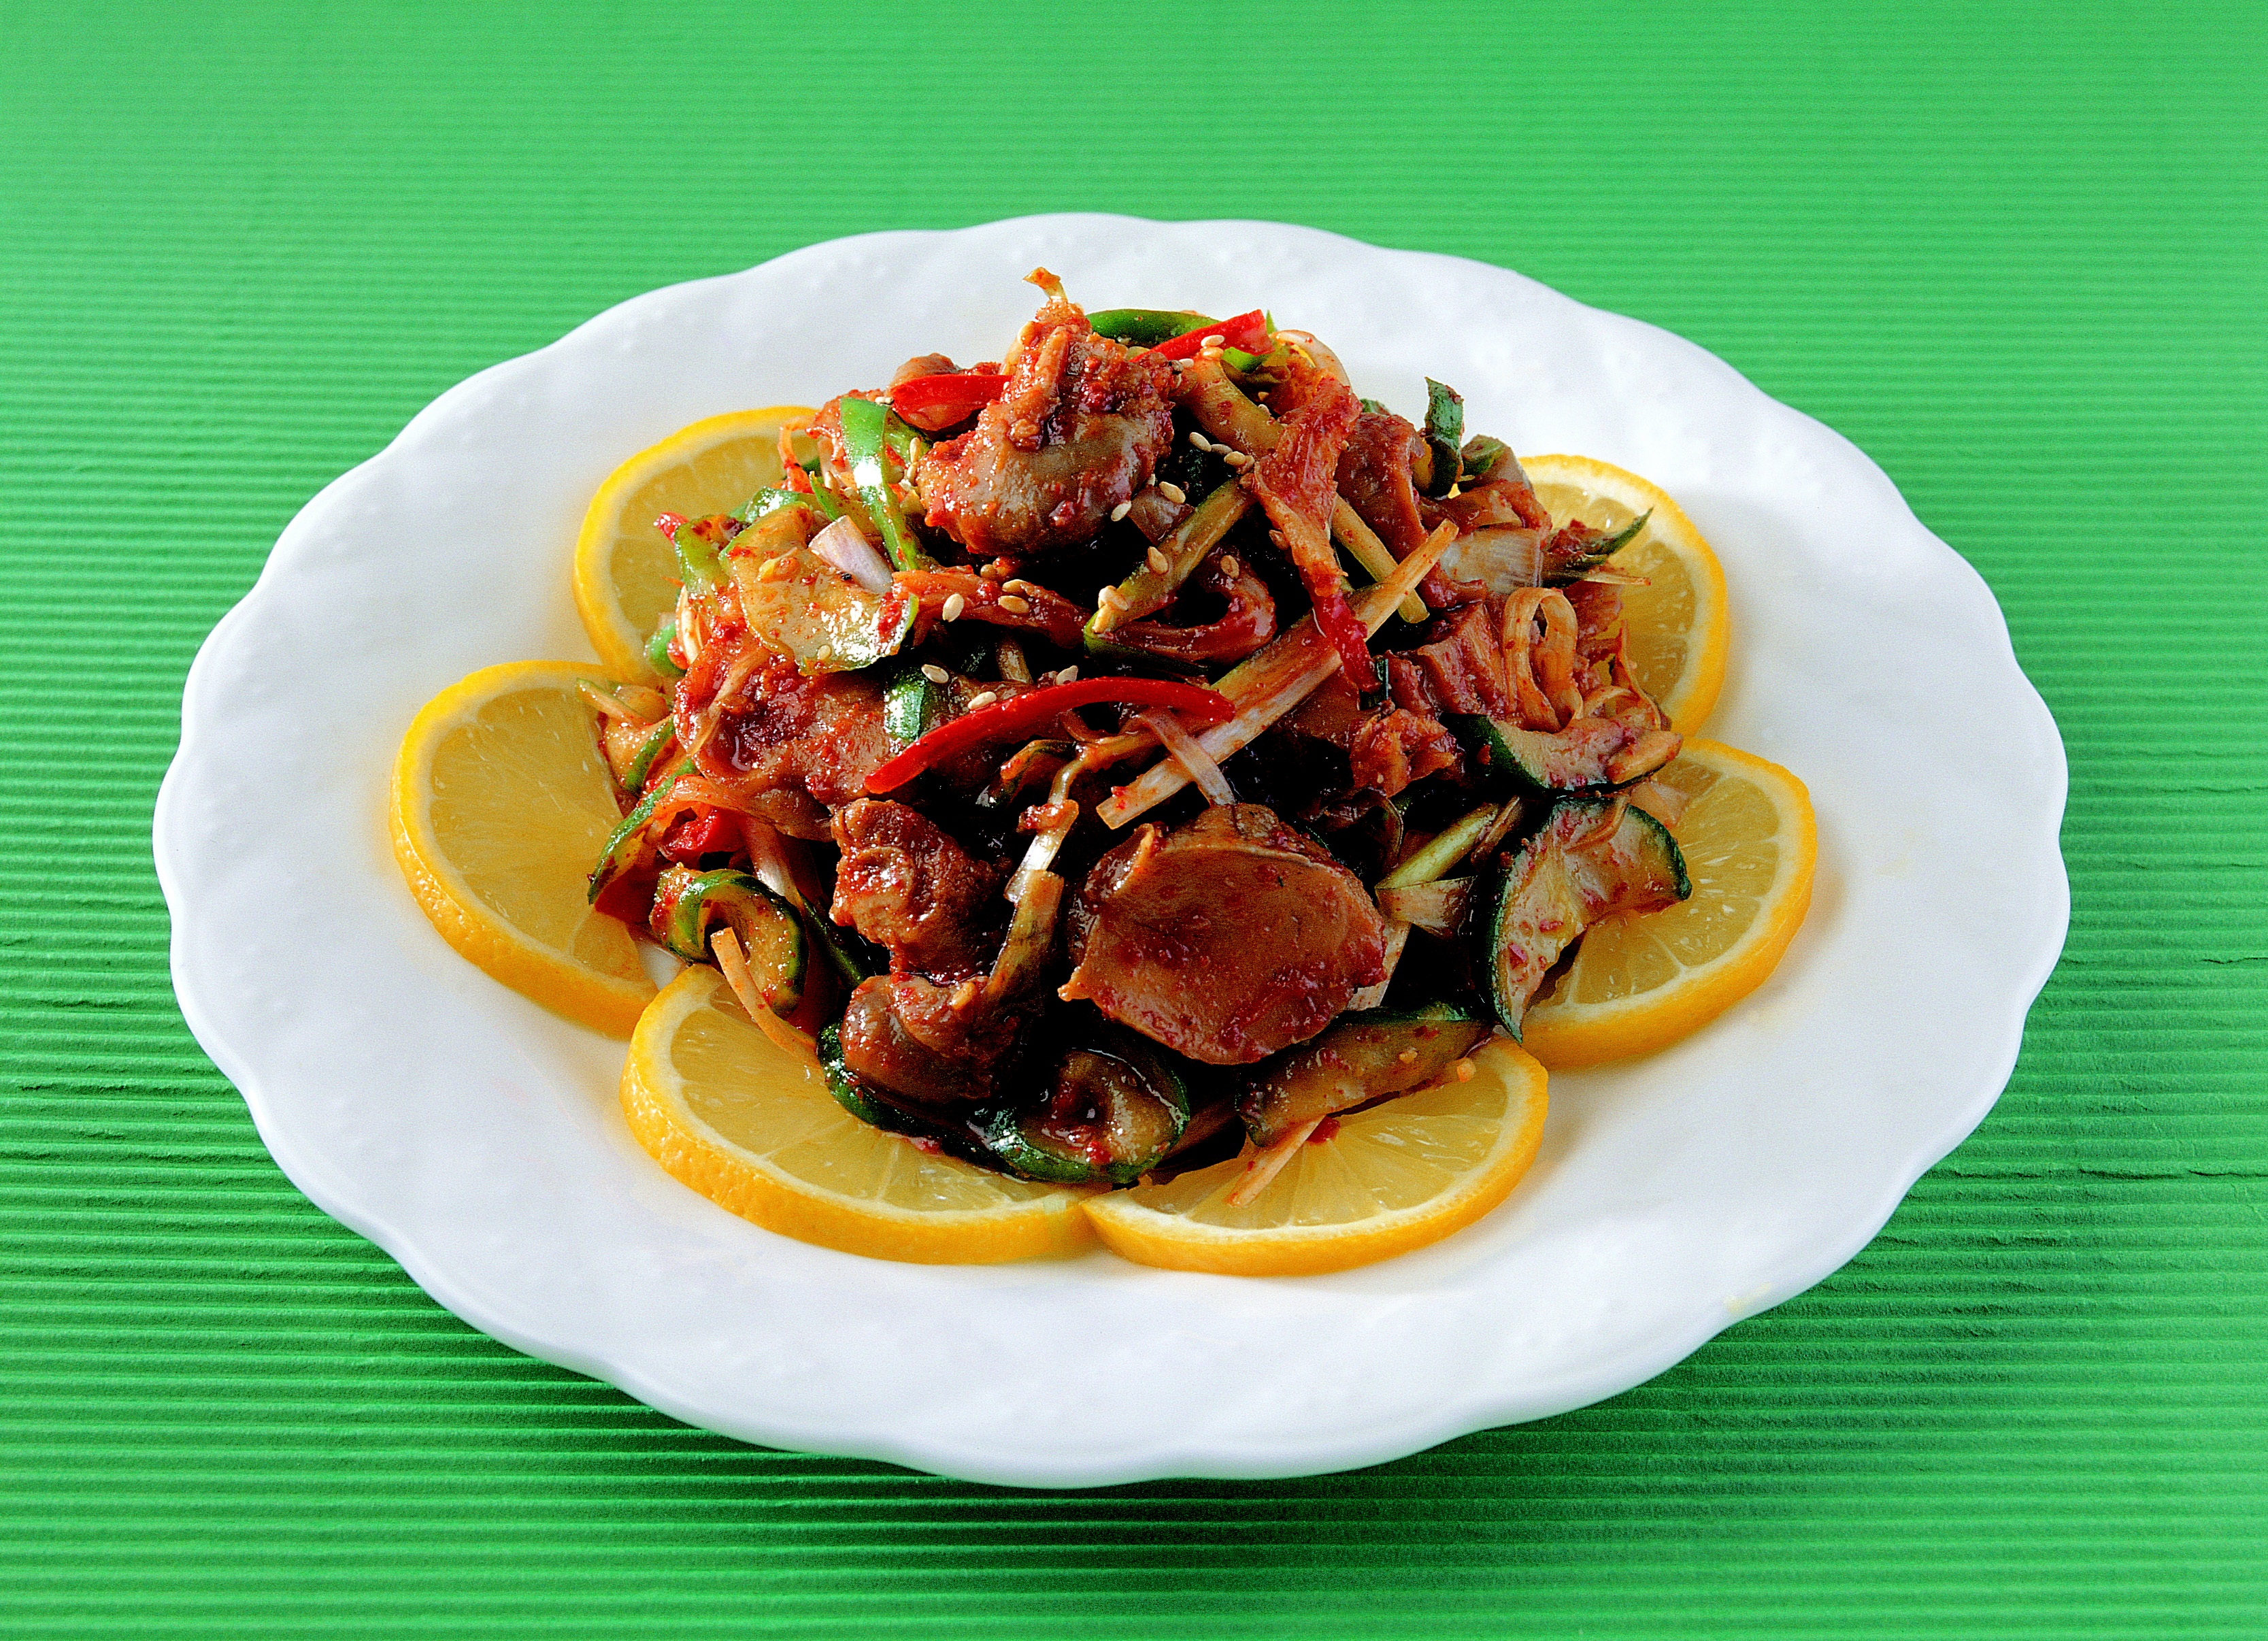
dish, food, cooking, produce, vegetable, meat, pork, cuisine, seasoning, vegetables, spicy, snacks, spaghetti, vegetarian food, korean, wine side dishes, korean food, stir